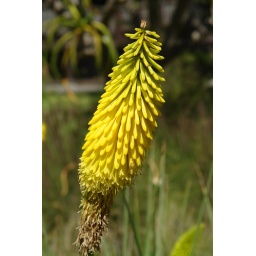
Also comes in red and orange and can be called Red Hot Poker, Torch Lily. Kniphofia uvaria